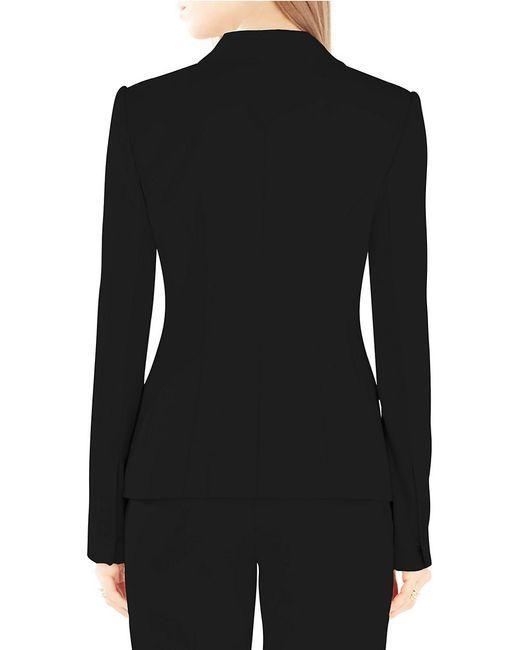
Elegante schwarze Jacke für den formellen Gebrauch